Joseph T. Thomas

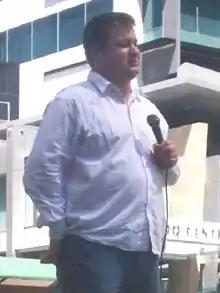
Thomas' brother Les speaks at an anti-war rally.

Joseph Terrence Thomas was the first Australian to be convicted under anti-terrorism laws introduced in Australia after the 11 September 2001 attacks in the United States. He was sentenced on 31 March 2006 to five years prison with a non-parole period of two years. Thomas's lawyer, Rob Stary, described the not guilty verdicts on the more serious charges as a "significant victory".